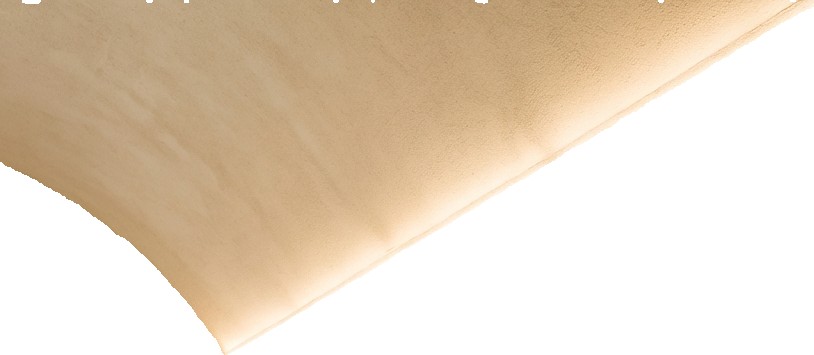
Surface category: ceiling